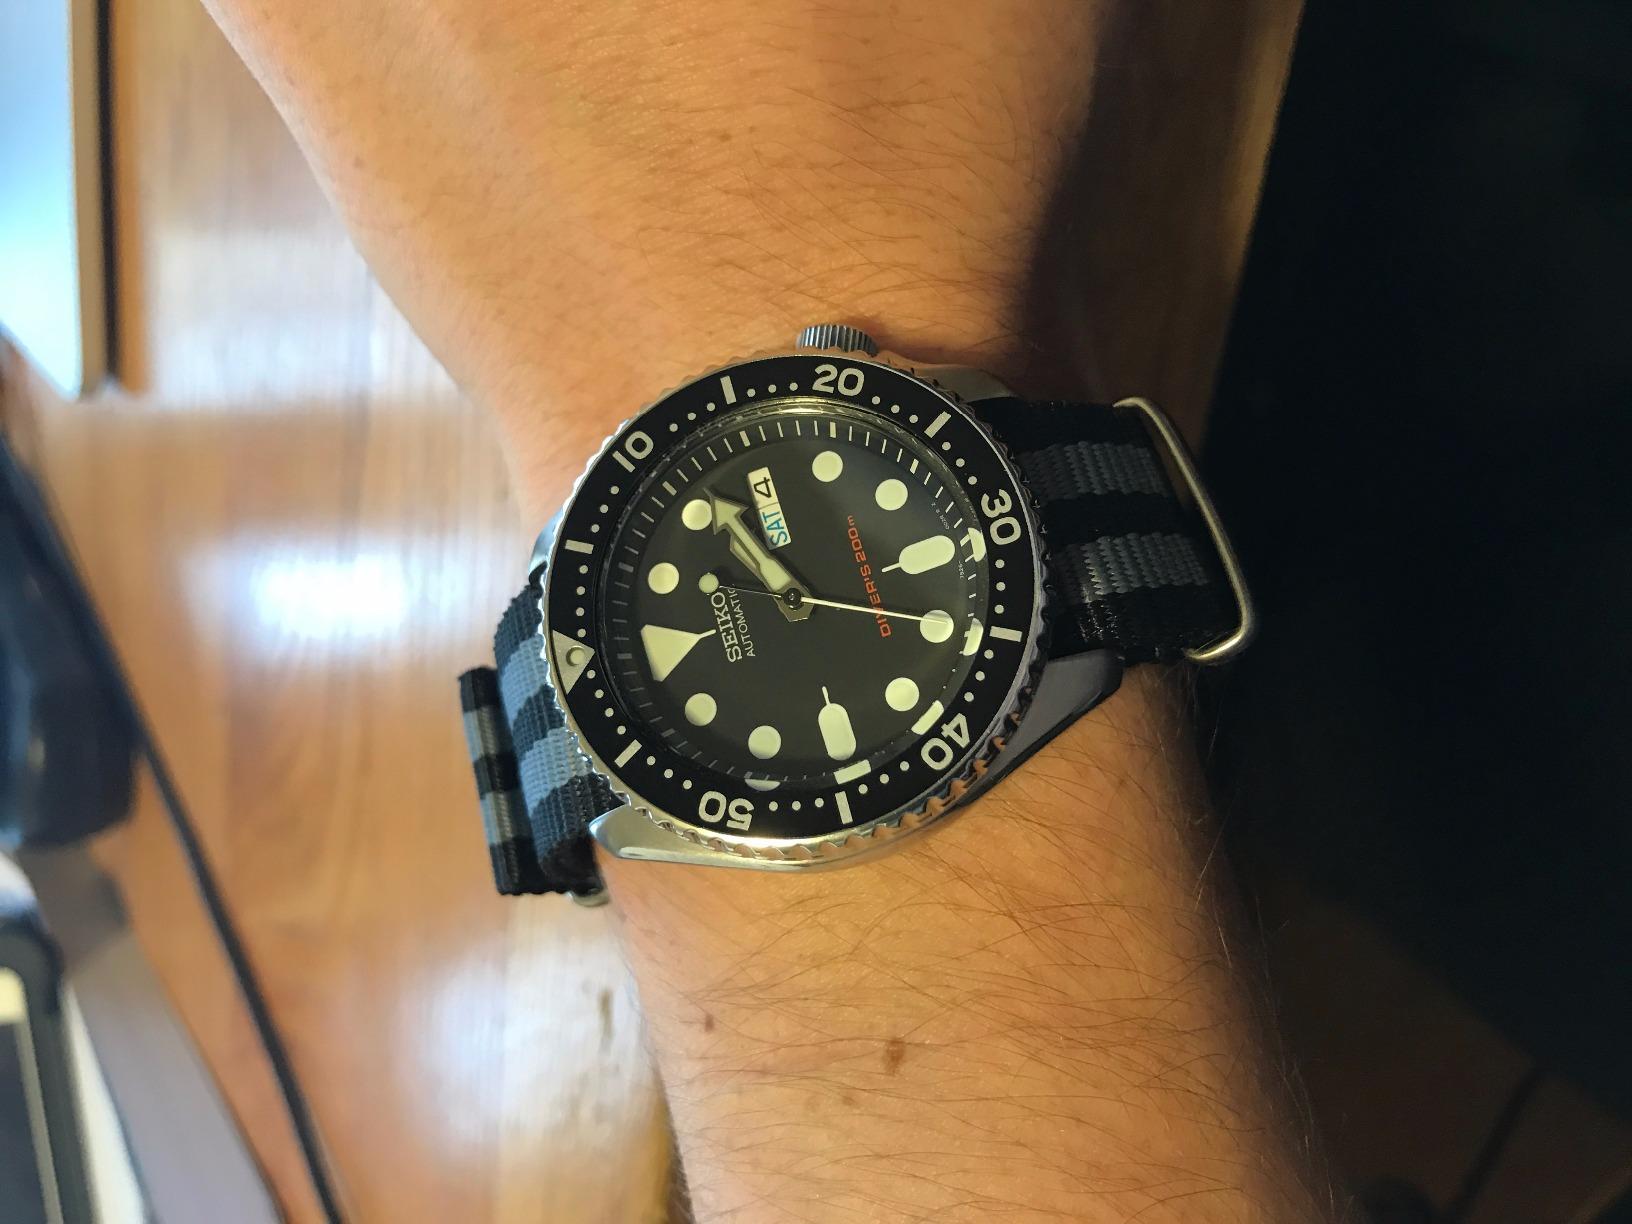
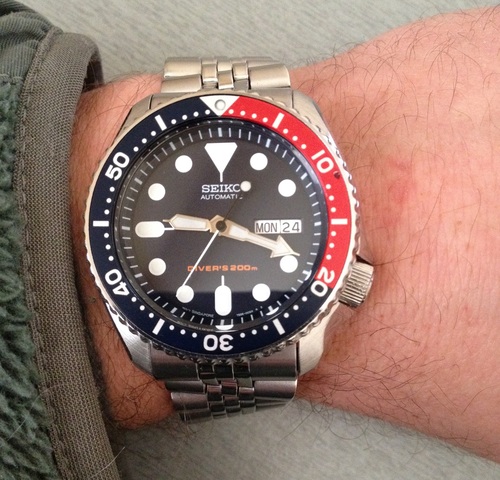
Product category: accessories_watch
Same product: no